BH Telecom Indoors

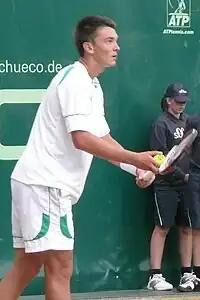
Andreas Beck from Germany won the singles twice, in 2006 and 2008

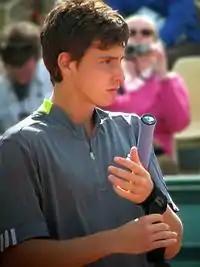
Latvian Ernests Gulbis won in singles and doubles in 2007, partnering Pavlovs

The BH Telecom Indoors was a professional tennis tournament played on indoor hardcourts. It was part of the ATP Challenger Tour. It was held annually in Sarajevo, Bosnia and Herzegovina each March since 2003.